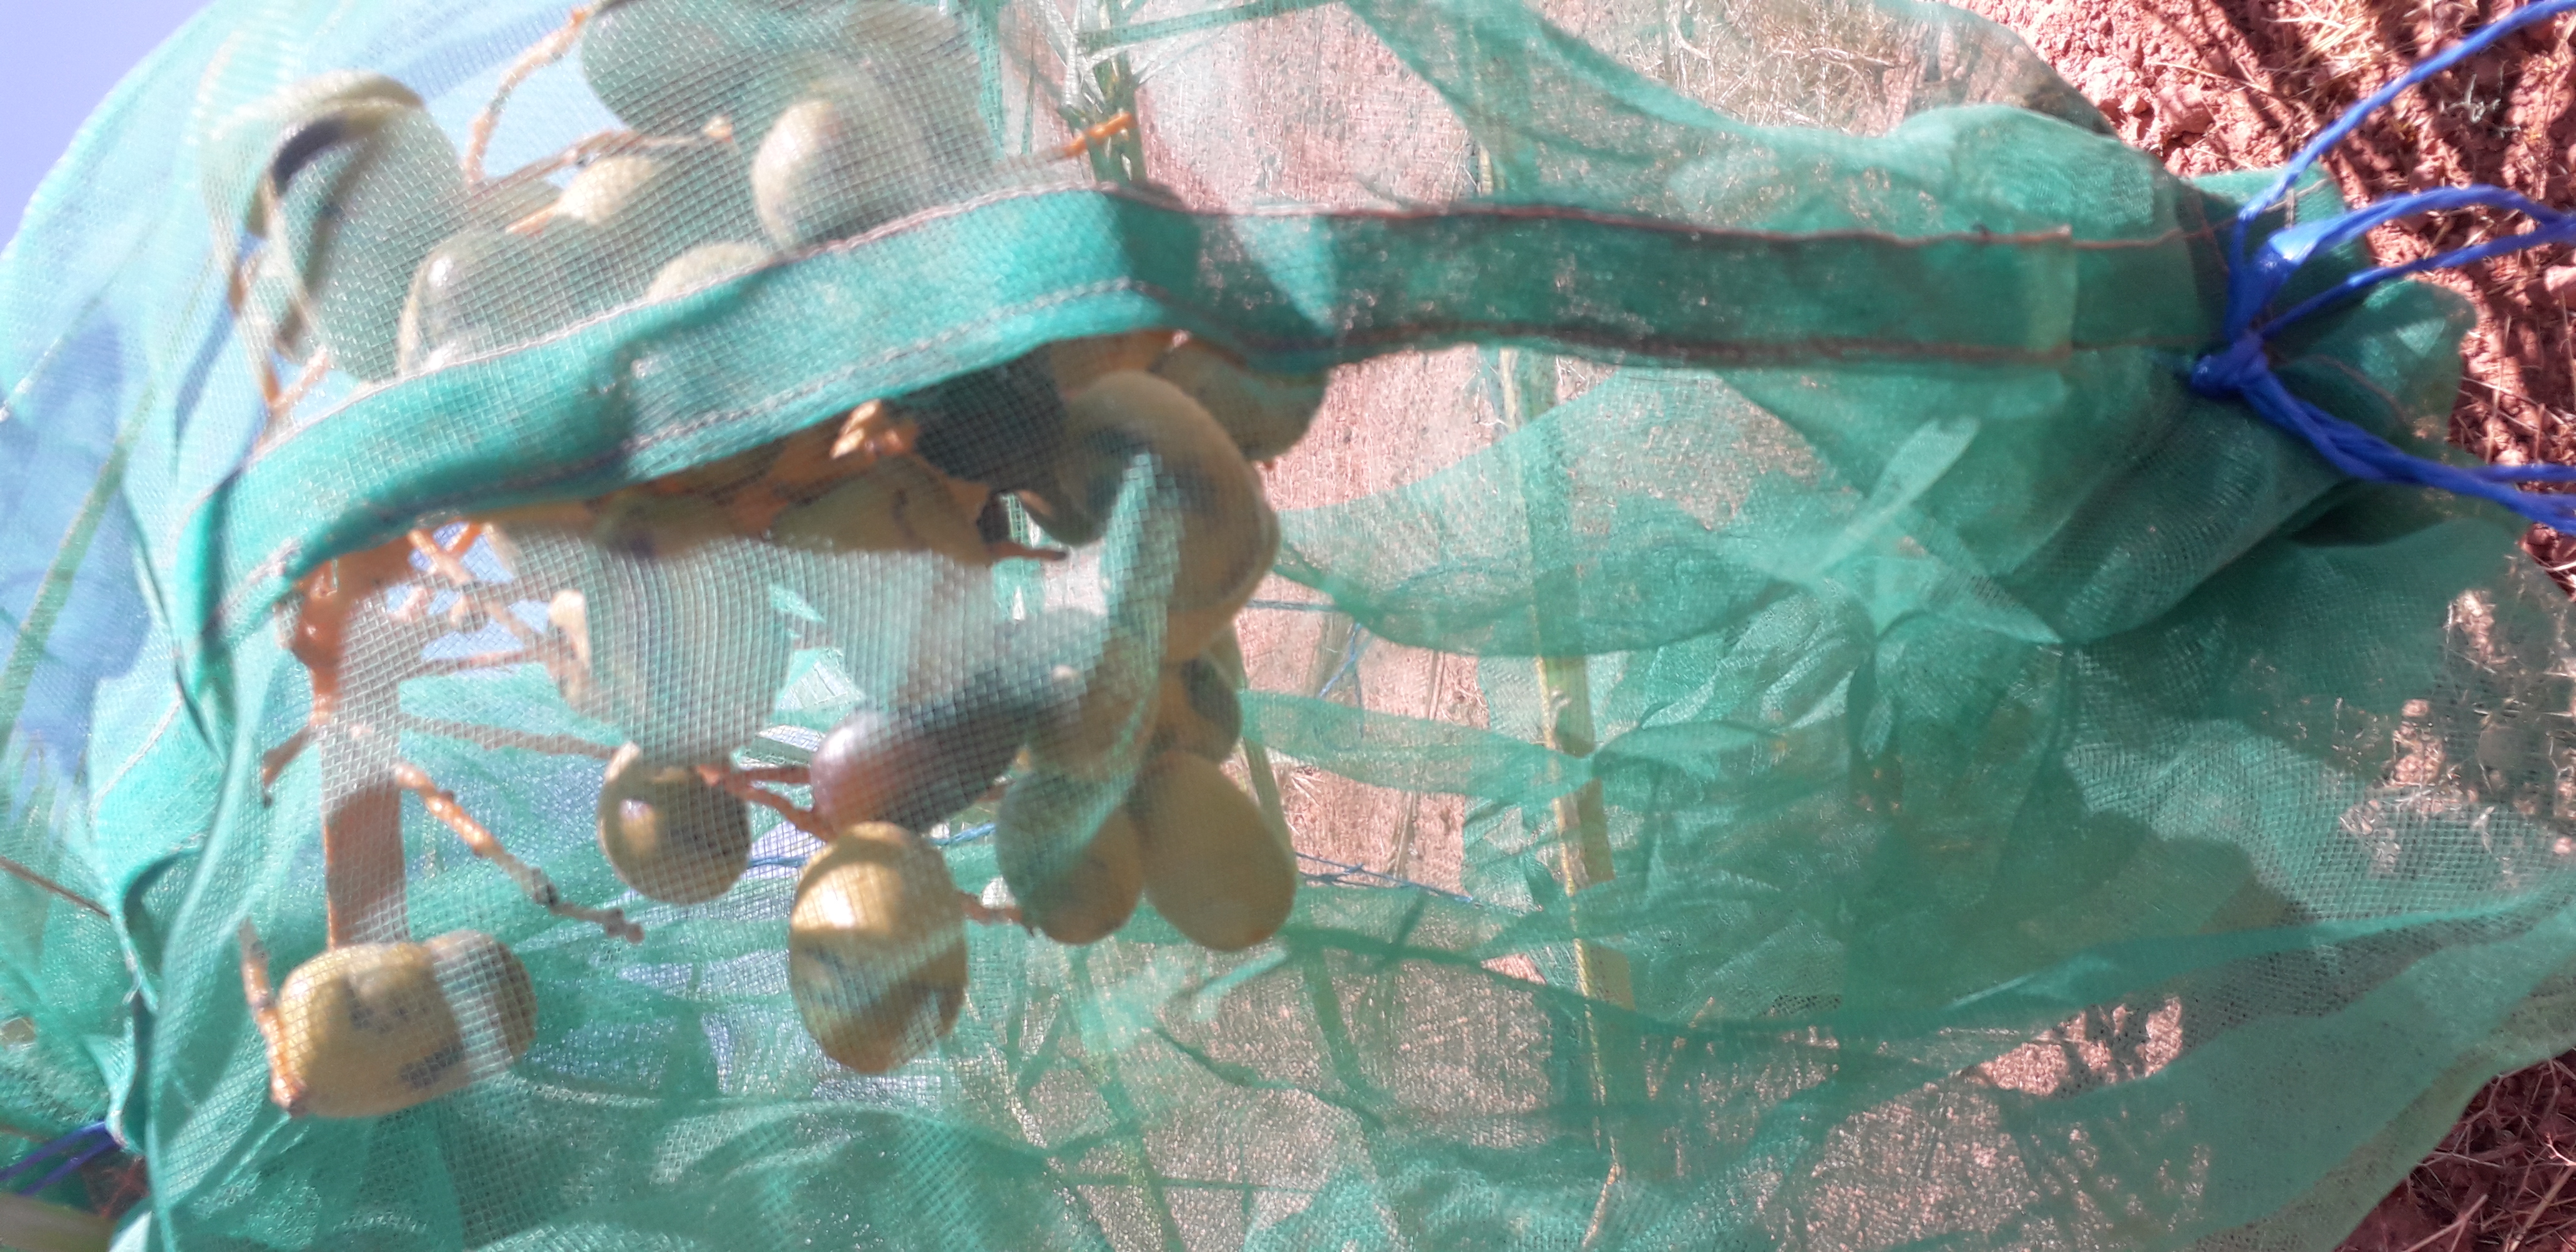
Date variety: Boufagous